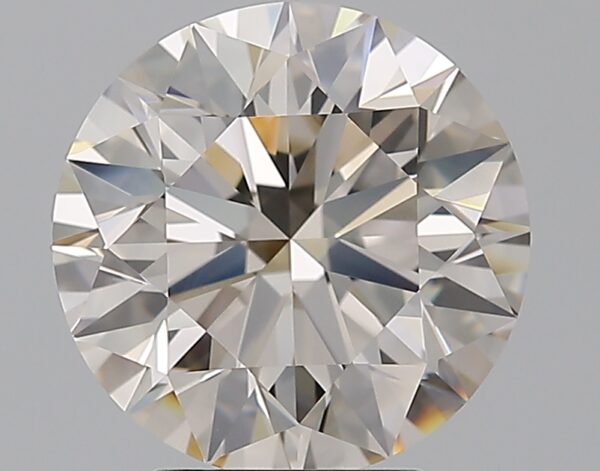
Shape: round
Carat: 3.43
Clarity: IF
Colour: M
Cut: EX
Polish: EX
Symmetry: EX
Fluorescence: F
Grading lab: GIA
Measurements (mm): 9.56 x 9.62 x 6